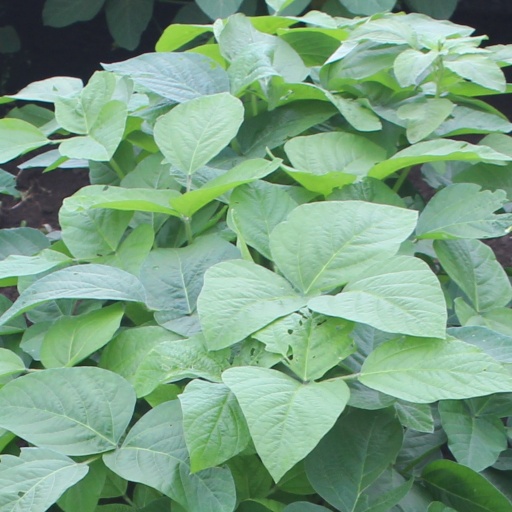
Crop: soybean